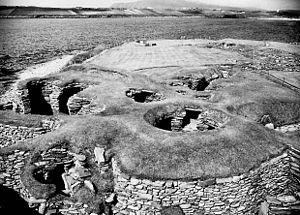
Une wheelhouse est une structure préhistorique de l'âge du fer que l'on trouve en Écosse. Le terme fut inventé en 1855 lors de la découverte d'une ruine par C. Gordon. Celui-ci rapporta qu'elle était sur la côte ouest « environ au niveau de la mer » : on pense qu'il s'agissait de South Uist mais la localisation a été perdue. Sa forme architecturale caractéristique, liée aux complexes maisons rondes, constituait le principal type d'habitations des Hébrides extérieures.